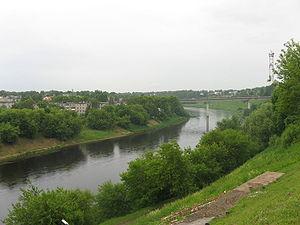
Cette liste contient les ponts présents sur la Volga.